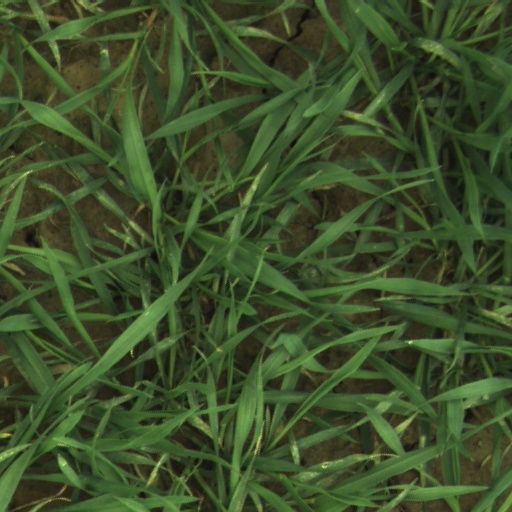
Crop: wheat